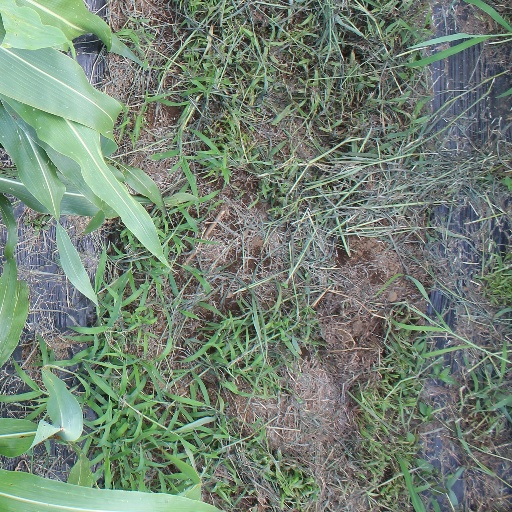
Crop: sorghum